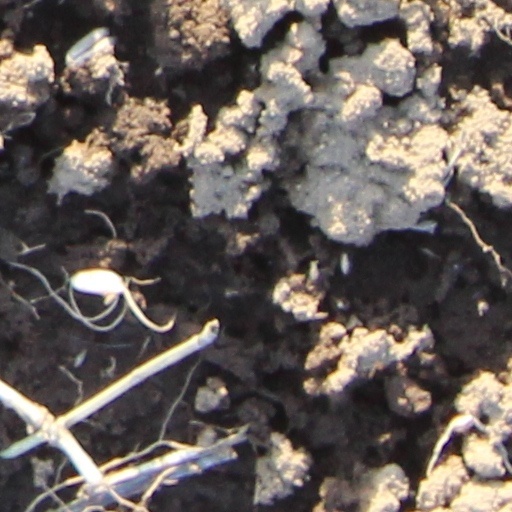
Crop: wheat